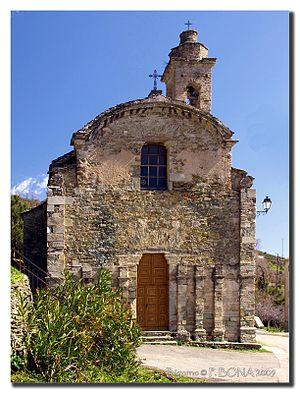
Bigorno (Corse) - Santa-Maria Assunta
Bigorno est une commune française située dans la circonscription départementale de la Haute-Corse et le territoire de la collectivité de Corse. Le village appartient à la piève de Costera.